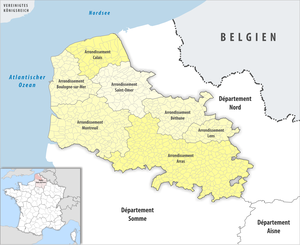
Le département du Pas-de-Calais comprend sept arrondissements.